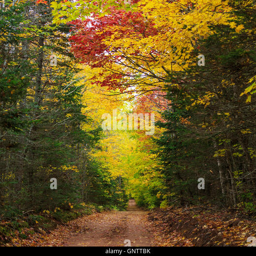
autumn foliage on a dirt road